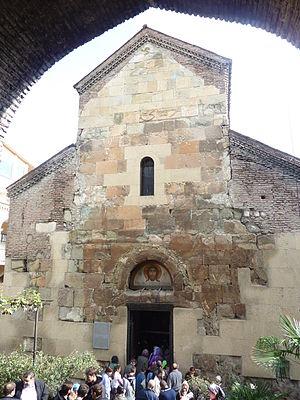
Tbilissi
Tbilissi est la capitale de la République de Géorgie, sur les rives de la rivière Koura.
L'histoire de Tbilissi, en tant que capitale de la Géorgie, remonte au Vᵉ siècle. Durant ses 1 500 ans d'histoire, elle fut un centre culturel, politique et économique important de la région du Caucase. Si son nom en langue géorgienne fut toujours თბილისი, son nom dans toutes les langues étrangères fut Tiflis jusqu'en 1935, année à partir de laquelle — par la volonté de Staline — elle prit dans toutes les langues son nom géorgien. Située sur les plus grandes routes de commerce, la ville fut occupée au moins vingt fois par des ennemis extérieurs. Depuis 1991, et le rétablissement de l'indépendance de la Géorgie, Tbilissi est à nouveau la capitale d'un État.